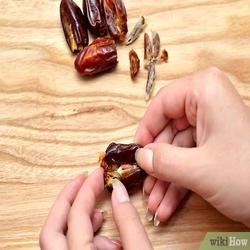
Label: Dates